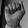
ASL letter: A